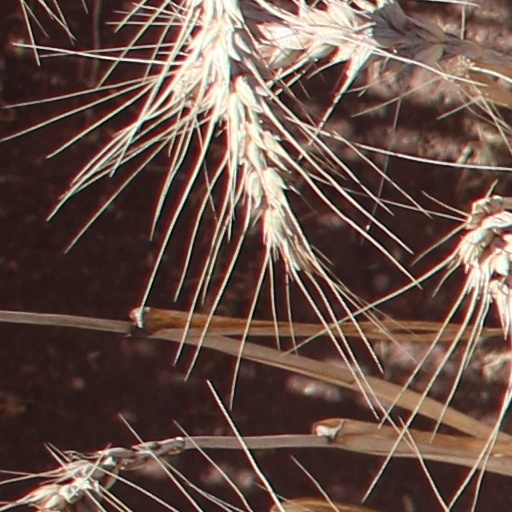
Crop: wheat